The Temple of the Ten

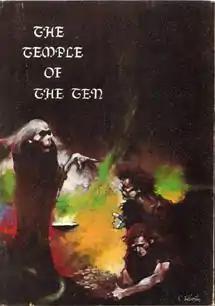
Dust-jacket from the first edition

The Temple of the Ten is a fantasy novel by H. Bedford-Jones and "W. C. Robertson" (believed to be a pseudonym of Bedford-Jones). It was first published in book form in 1973 by Donald M. Grant, Publisher, Inc. in an edition of 1,000 copies. The novel originally appeared in the magazine "Adventure" on March 3, 1921.